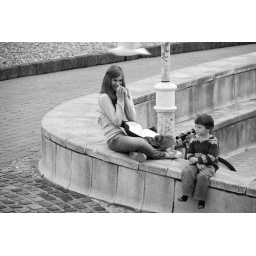
Spotted from a 1st floor window by Brighton beach 2010